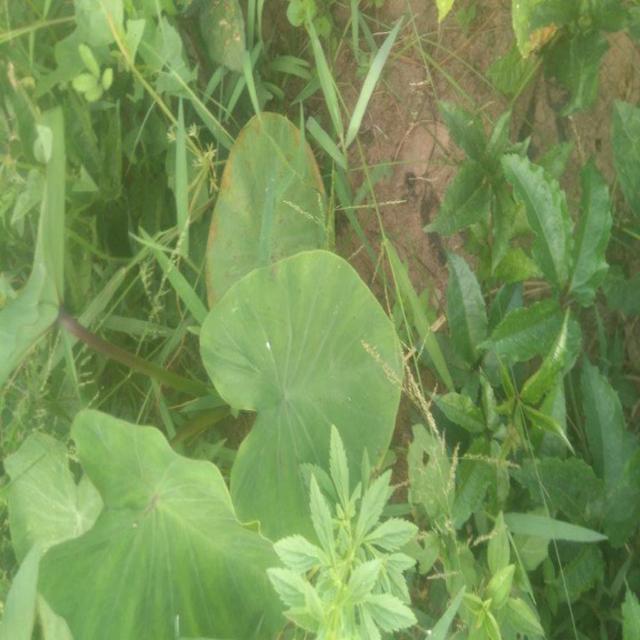
Label: Early_Blight